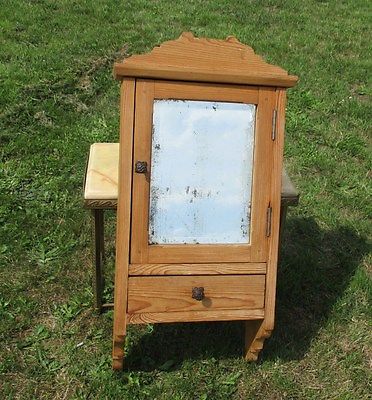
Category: cabinet